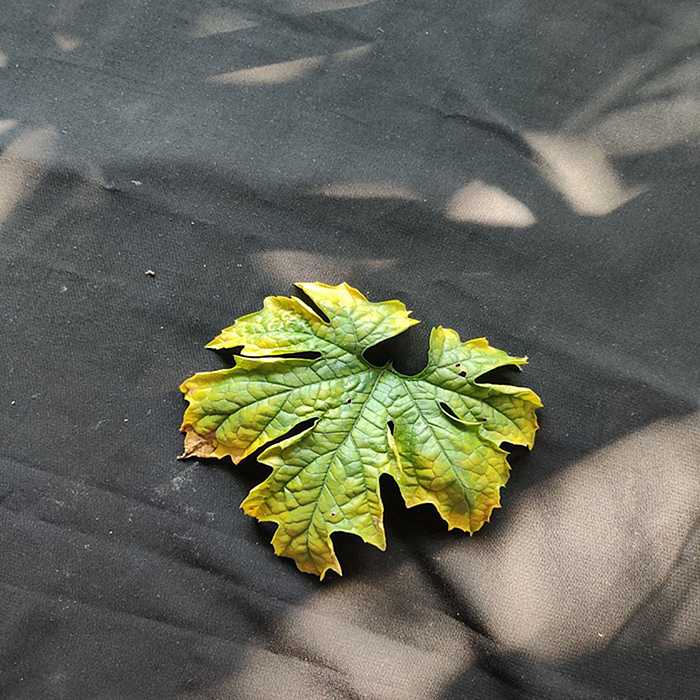
Plant: Bitter Gourd
Label: Fusarium wilt